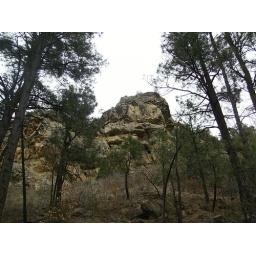
some rock on a hill near a river in a small town called ruidoso in new mexico.